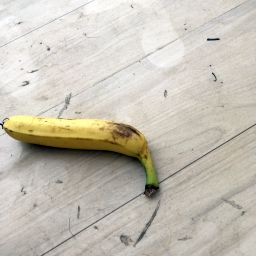
Fruit: Banana
Quality: Good